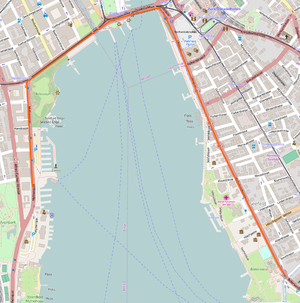
La Street Parade est une technoparade organisée chaque année depuis 1992 dans les rues de Zurich, le long du lac. En ce qui concerne la taille, elle rivalise avec la Love Parade dont elle s'inspire. La Street Parade est devenu le plus grand événement techno-party du monde à la suite de l'arrêt de la Love Parade en raison d'une tragédie survenue le 24 juillet 2010. La Street Parade est l'événement annuel le plus important à Zurich. Elle a lieu normalement début août. Elle frôle le million de participants dans ses éditions de 2012 à 2014.